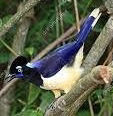
Species: PLUSH CRESTED JAY
Scientific name: CYANOCORAX CHRYSOPS
ImageNet parent category: jay